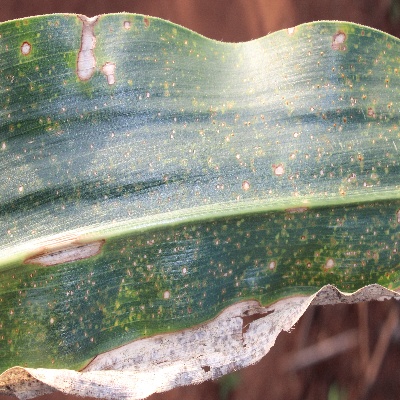
Crop: Maize
Condition: leaf blight